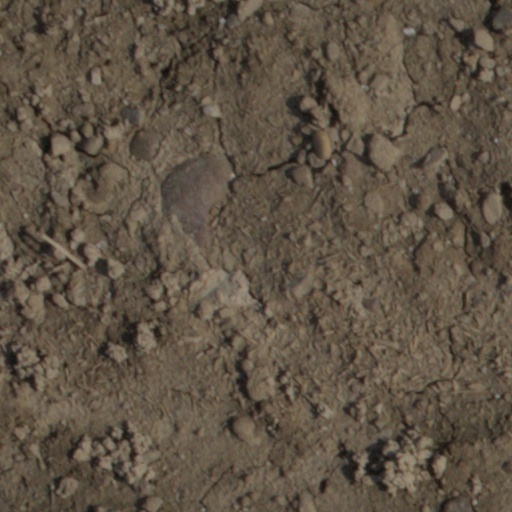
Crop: wheat